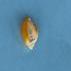
Maize quality: Bad